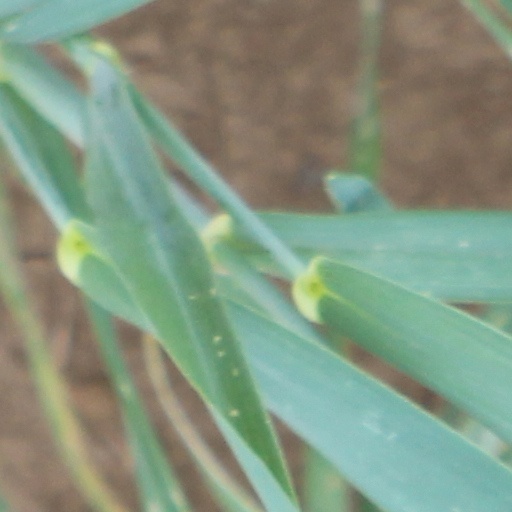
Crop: wheat